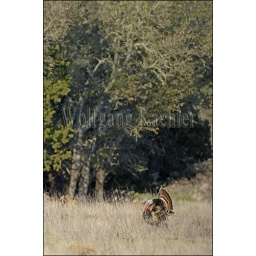
Usa, texas, hill country near hunt, wild turkey, male displaying